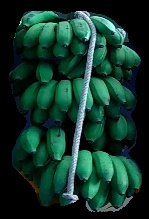
Variety: rasbale
Grade: grade2